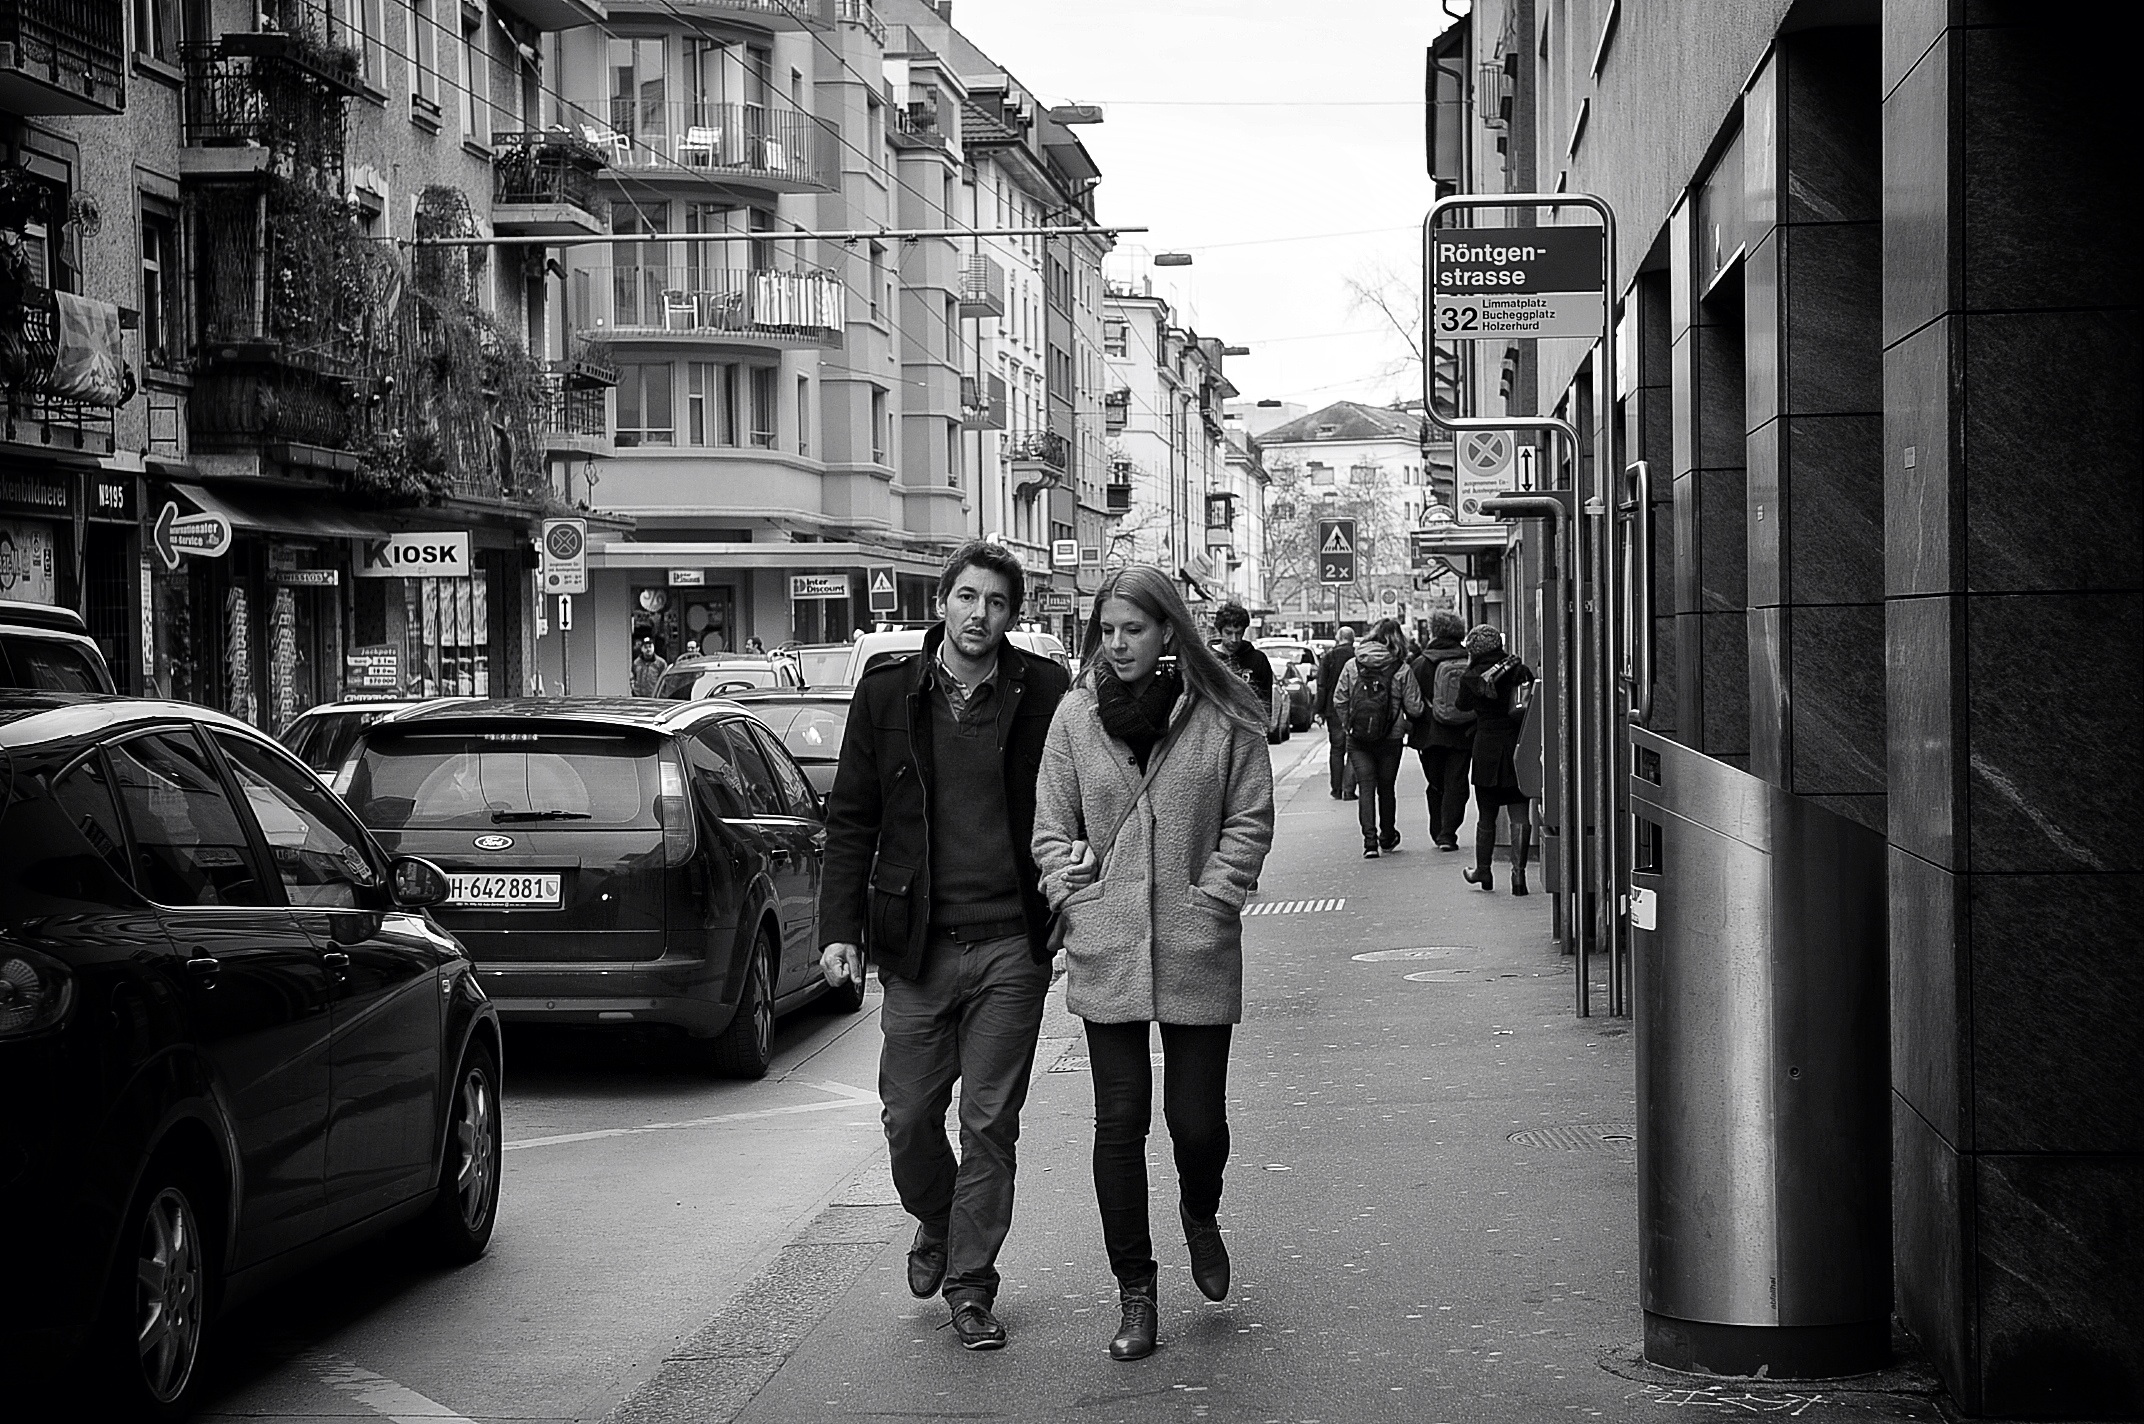
pedestrian, winter, black and white, people, road, street, alley, city, black, monochrome, lane, streetphotography, bw, candid, infrastructure, swiss, photograph, snapshot, schweiz, switzerland, zurich, streetphoto, faces, thomas8047, 175528, langstrasse, urbanarte, zurichstreet, nikond300s, urban area, monochrome photography, film noir, nonbuilding structure